Cotacachi Cayapas Ecological Reserve

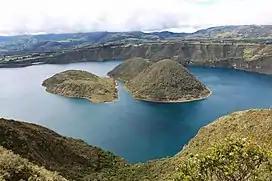
Cuicocha Lake

This 200m deep lake lies in a volcanic crater. Three volcanic domes emerge from the lake at various spots.